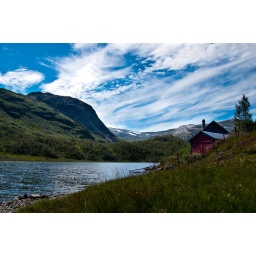
A little house by the lake